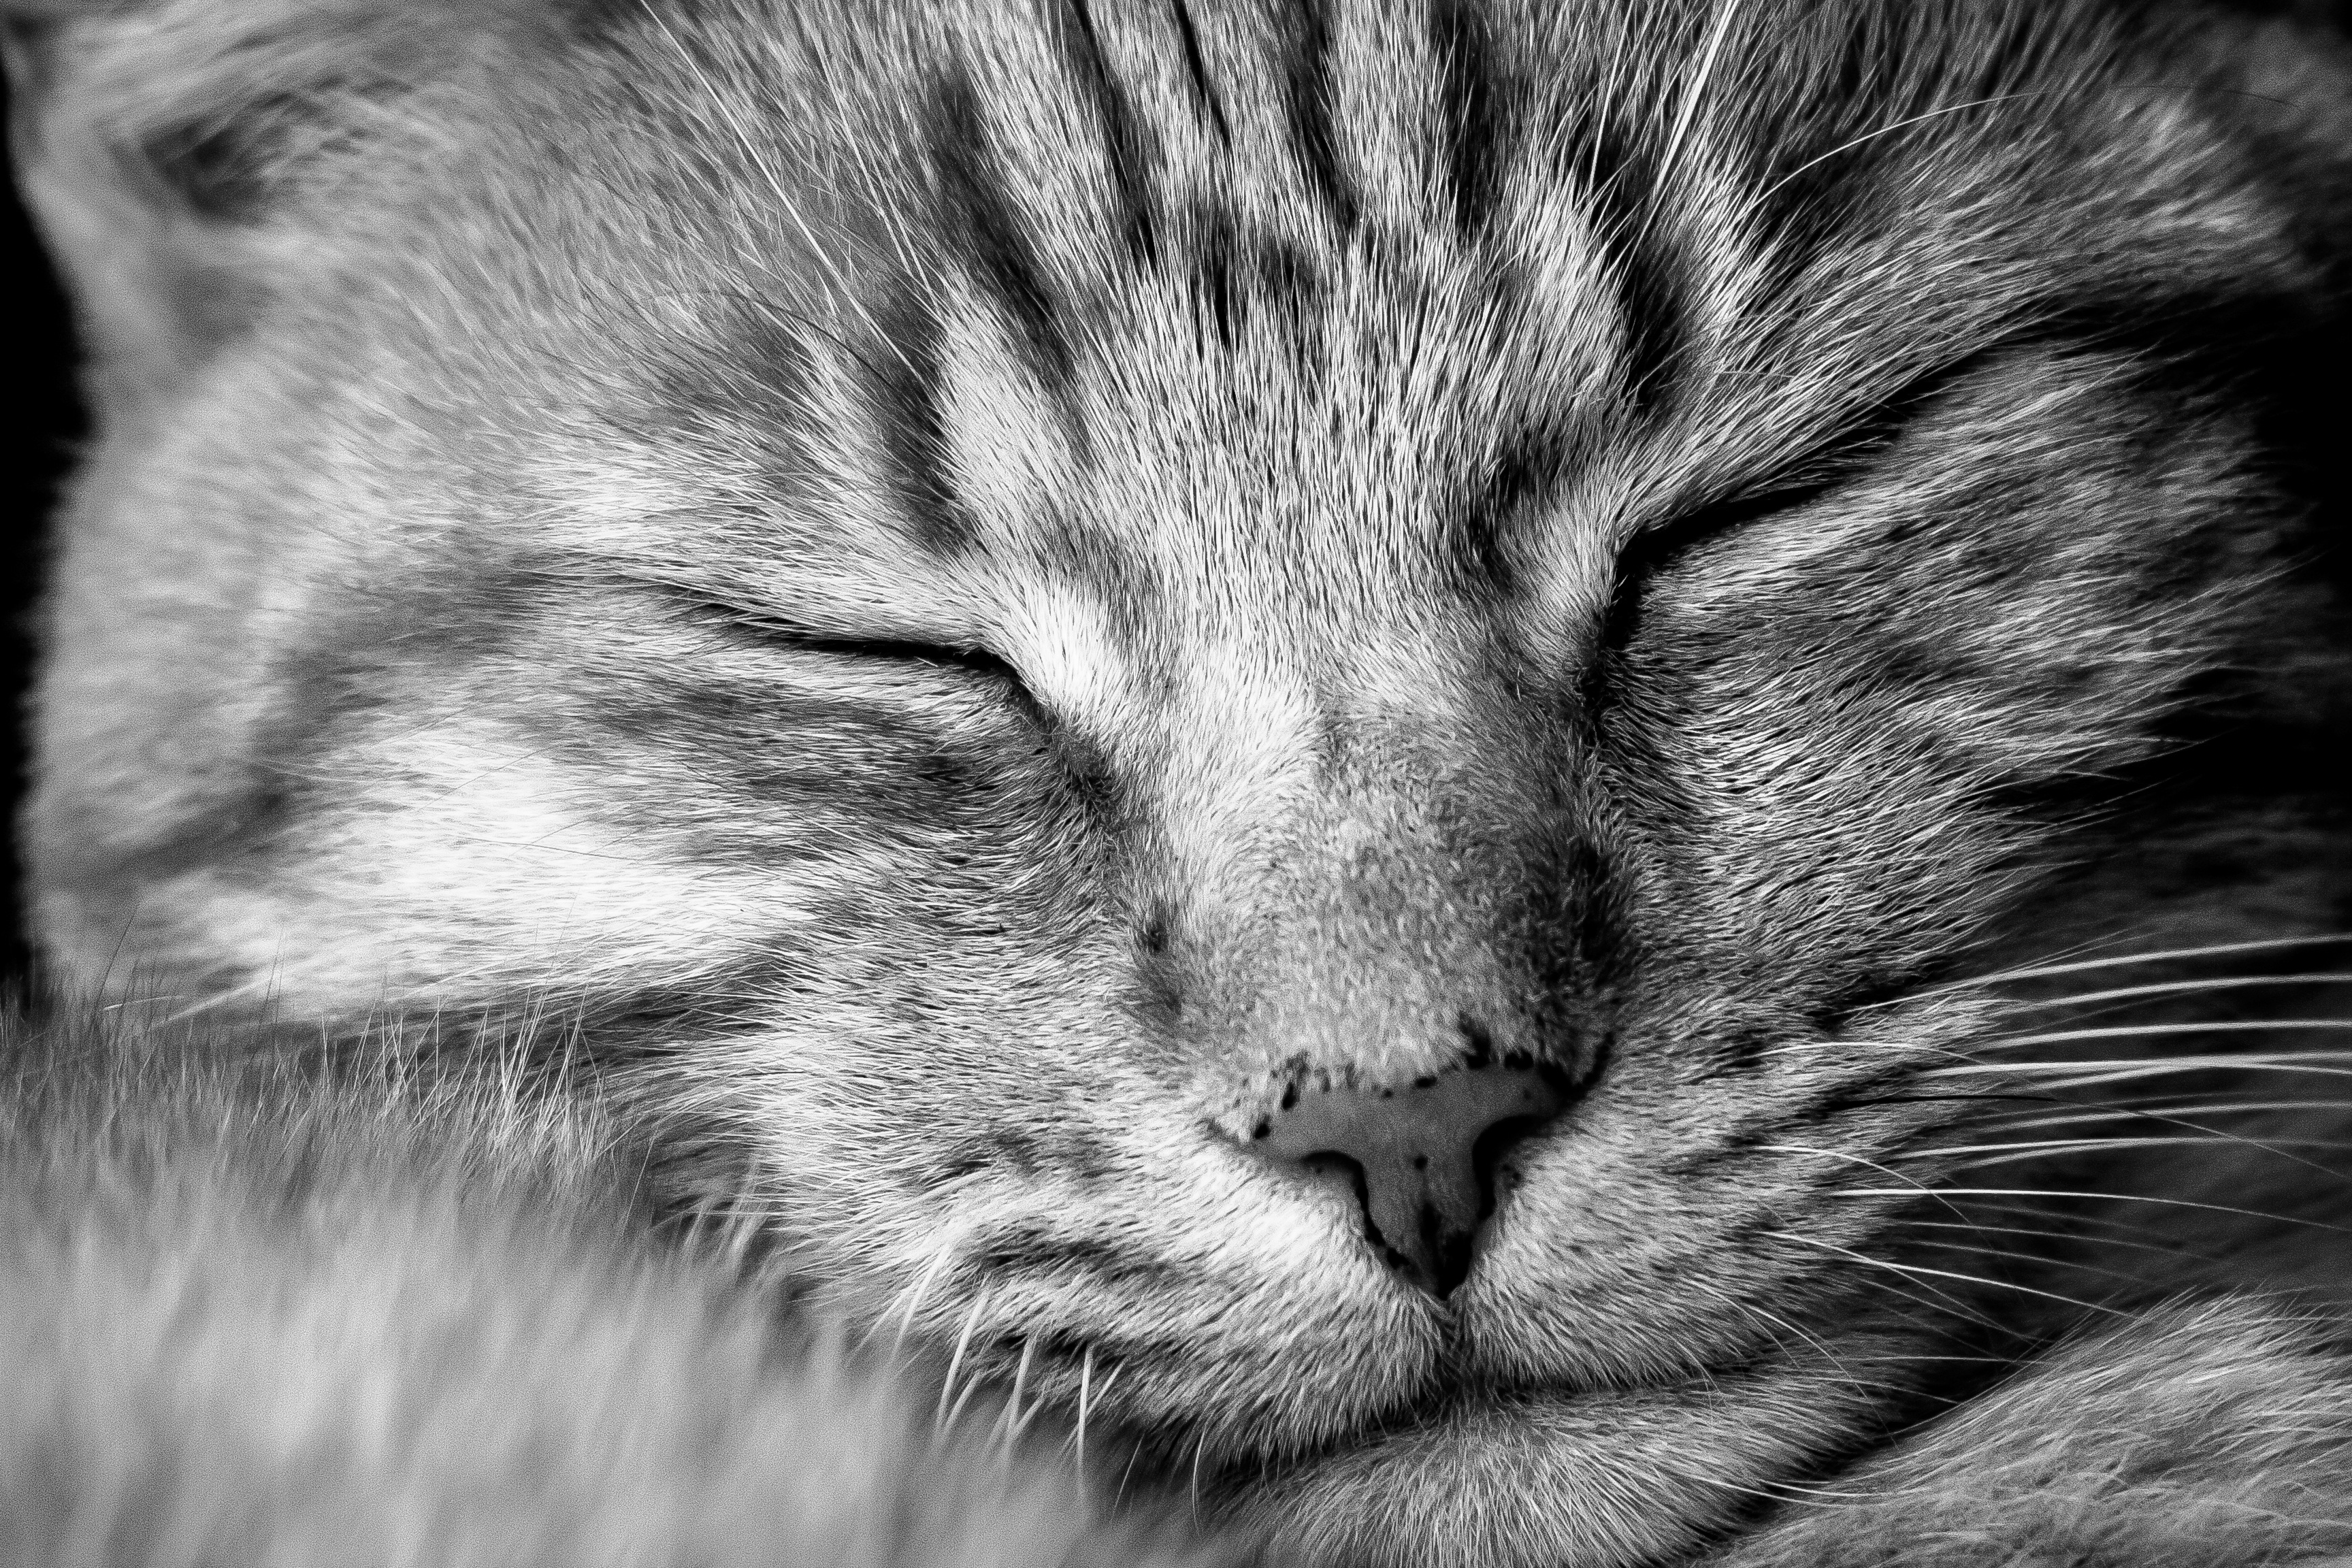
black and white, white, photography, sweet, animal, cute, pet, fur, relax, kitten, cat, small, mammal, predator, black, monochrome, close up, nose, whiskers, sleep, relaxation, snout, meditation, head, vertebrate, tired, mieze, domestic cat, mackerel, cat face, cat's eyes, tabby cat, monochrome photography, small to medium sized cats, cat like mammal, domestic short haired cat